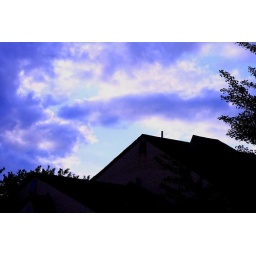
Creepy looking house with dark clouds above it.